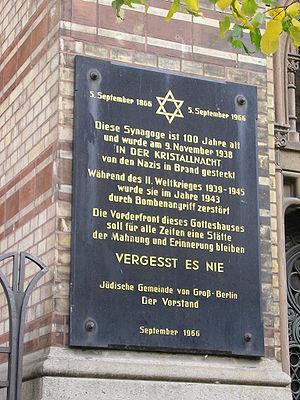
La nouvelle synagogue de la rue Oranienburger, située au centre de Berlin, n'est pas, malgré son nom, un monument moderne. C'est un bâtiment ayant une signification émotive importante pour la population juive de Berlin, et un monument public remarquable de la deuxième moitié du XIXᵉ siècle. En raison des craintes de vandalisme antisémite et de terrorisme, elle fait l'objet d'une surveillance permanente.